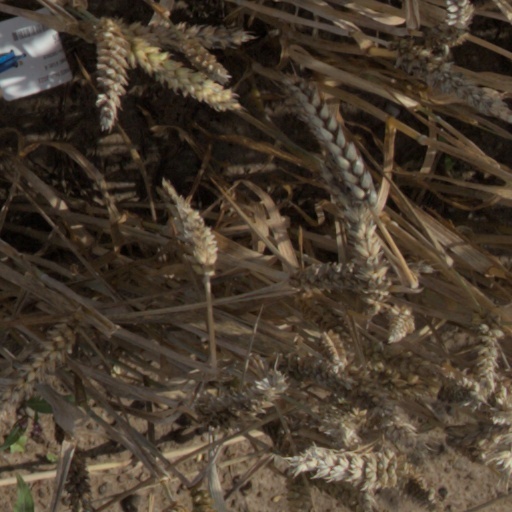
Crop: wheat